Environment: real
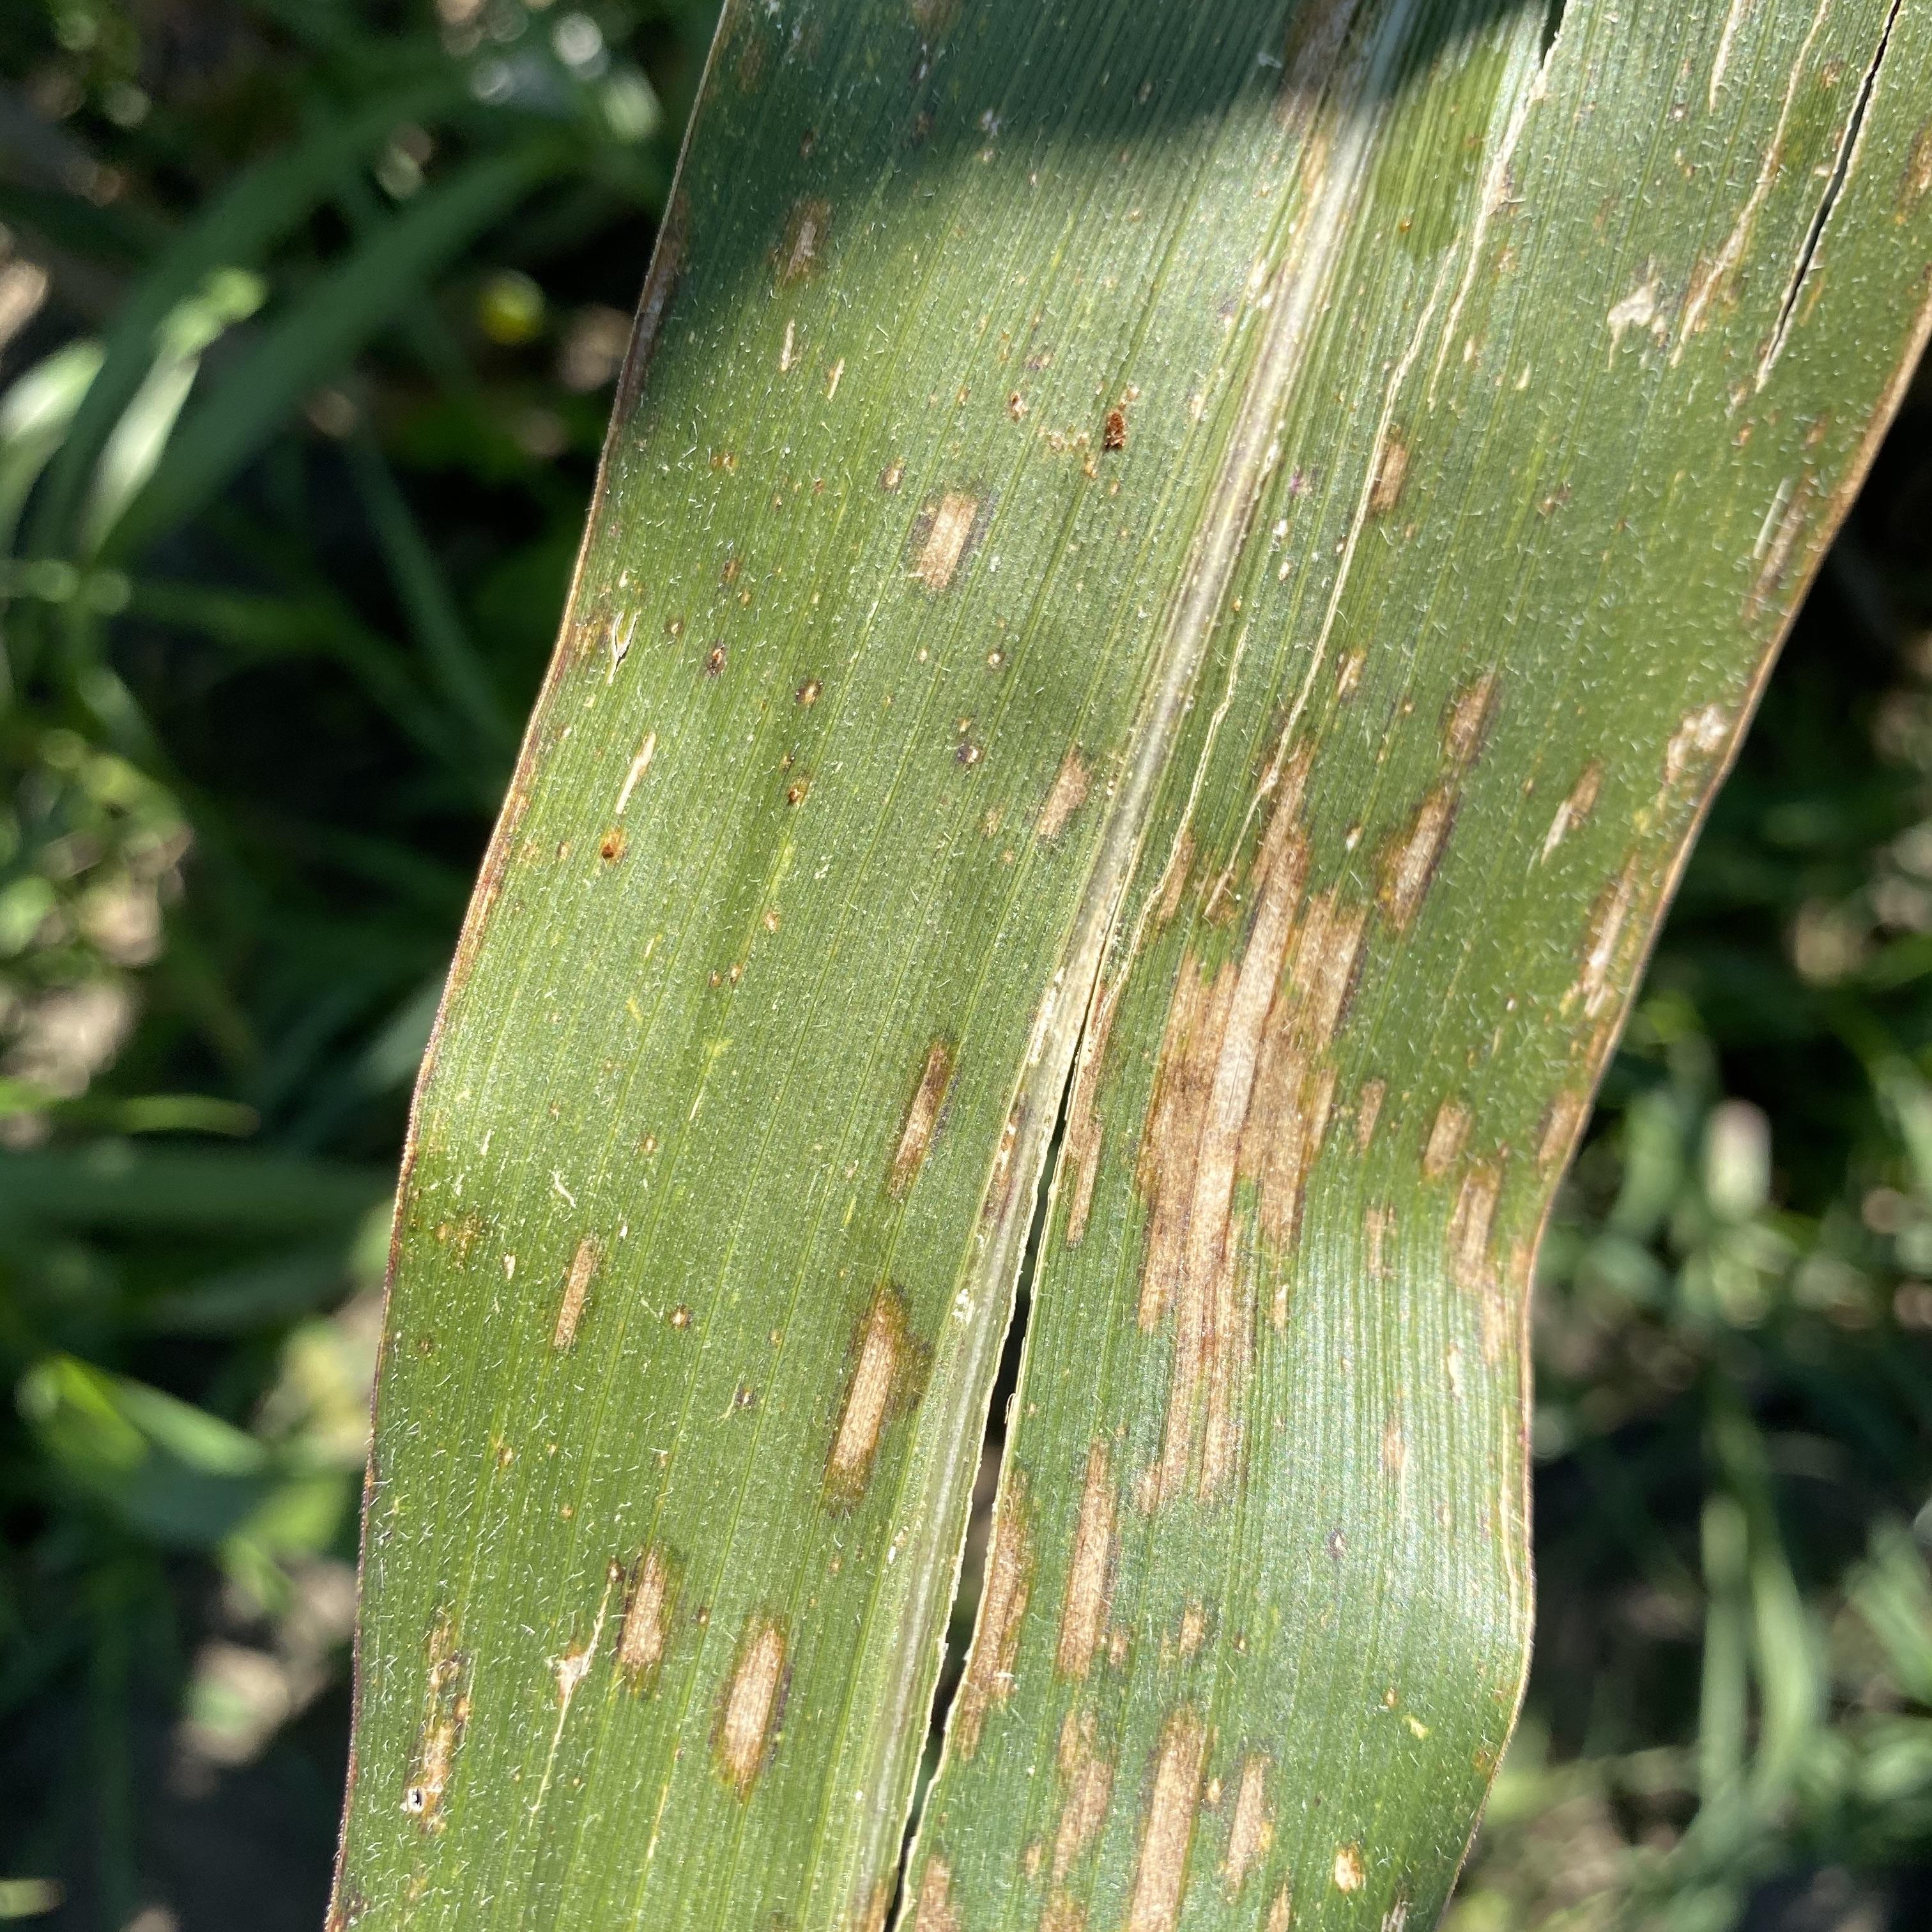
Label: gray_leaf_spot